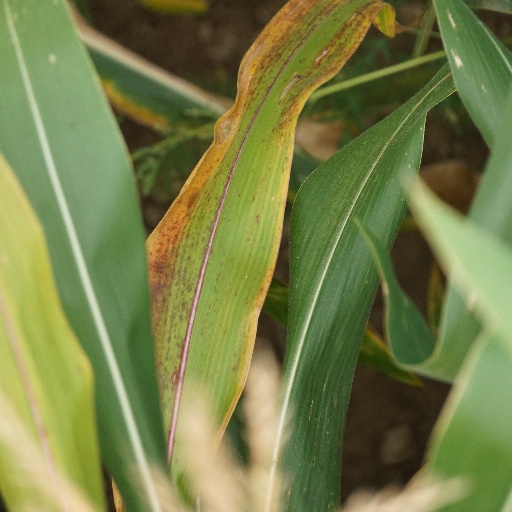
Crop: maize; corn